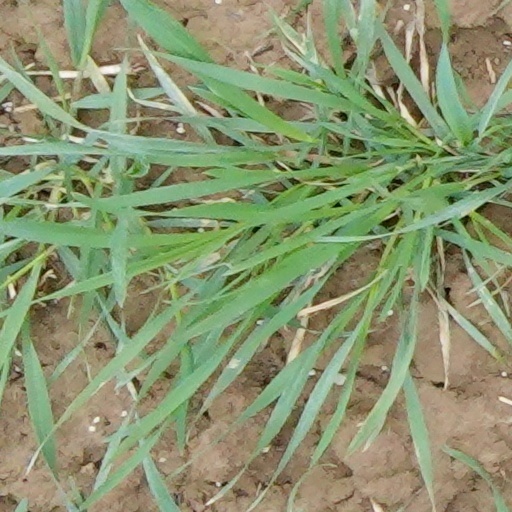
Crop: wheat